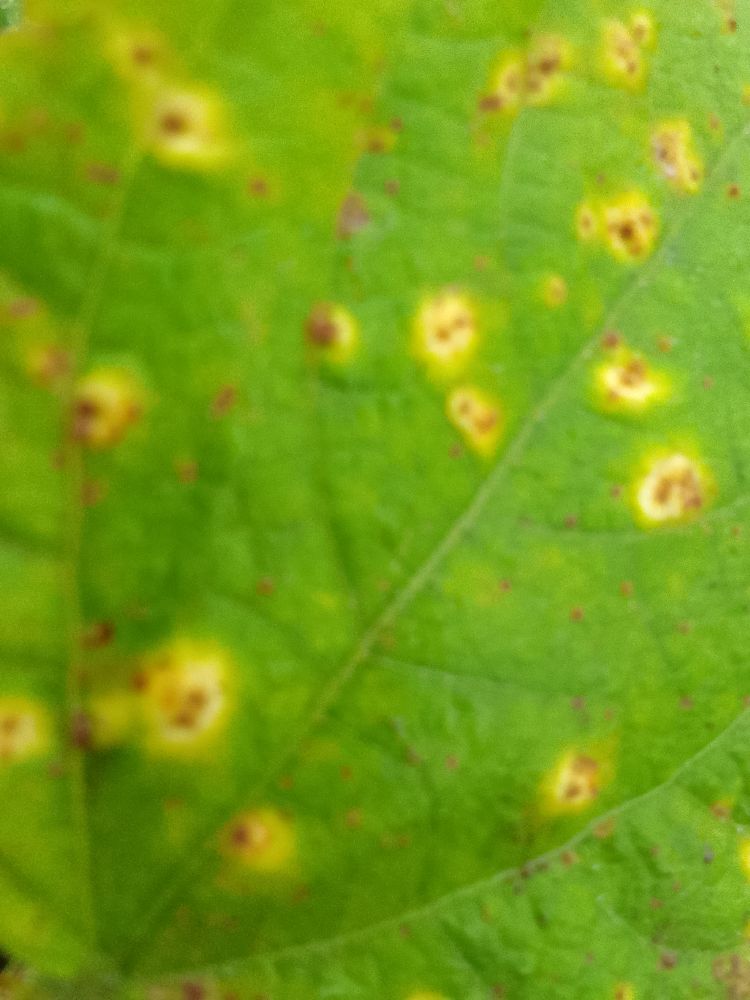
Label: rust